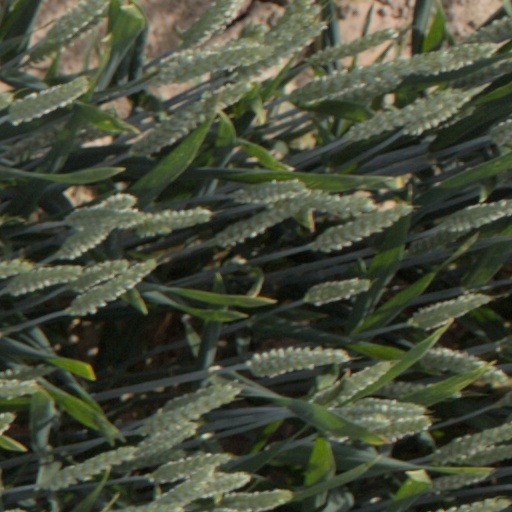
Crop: wheat